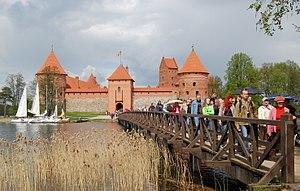
Le parc historique national de Trakai est l'un des cinq parcs nationaux de Lituanie.